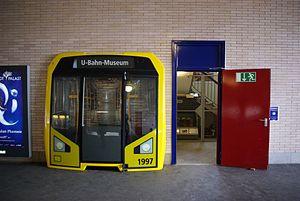
Olympia-Stadion est une station du métro en zone B de Berlin, située à Berlin-Westend à proximité du stade olympique qui lui donne son nom. Outre les quais du métro, la station donne également accès au Musée du métro de Berlin et à l'Atelier de Grunewald.